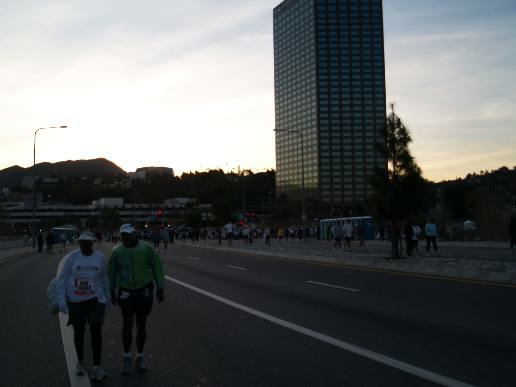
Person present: Yes